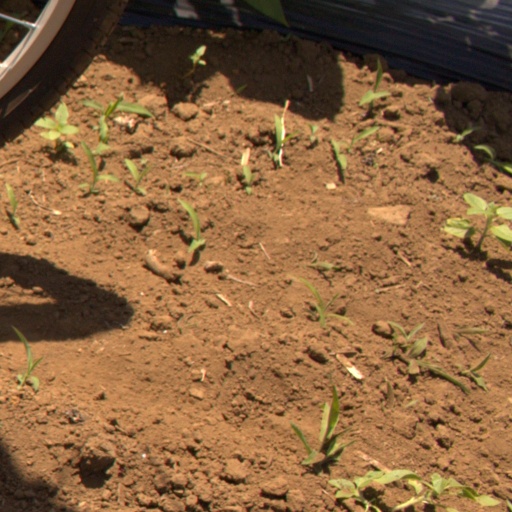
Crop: Jerusalem artichoke